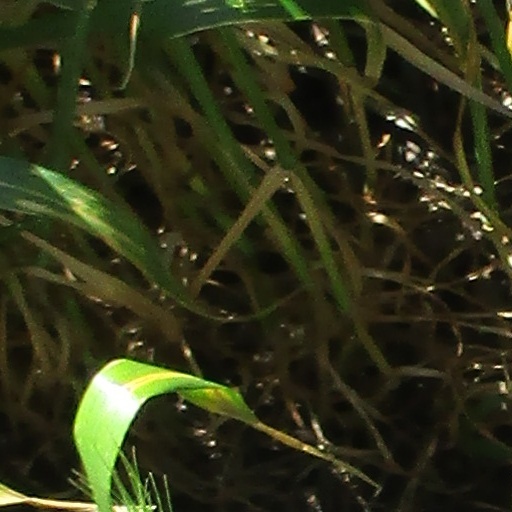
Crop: wheat